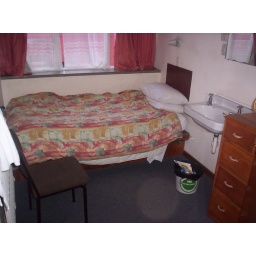
Hotel room I stayed at in Auckland. I shared a bathroom with the entire floor